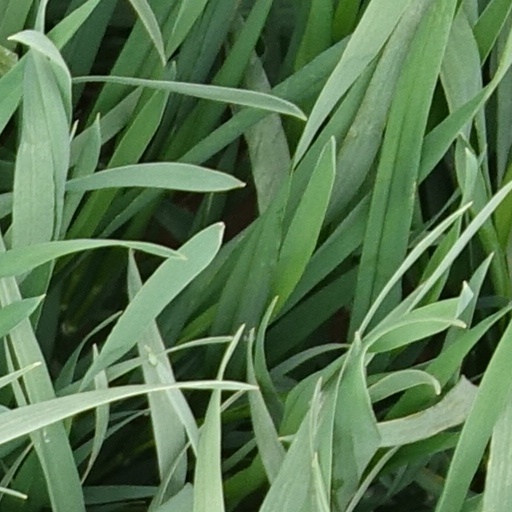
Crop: wheat